Gifhorn Castle

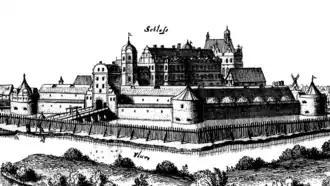
Merian copperplate of the fortified castle around 1654

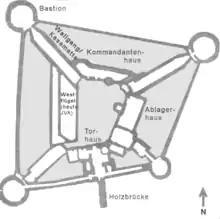
Plan of the castle in the 18th century

This well-fortified castle was built in the shape of a trapezium. It was surrounded by ramparts and a moat up to 50 metres wide. The immediate vicinity could be flooded to create a swamp. Stone bastion towers were built on the four corners of the site. These were linked to the castle by underground rampart passages ("Wallgänge") in the form of casemates.